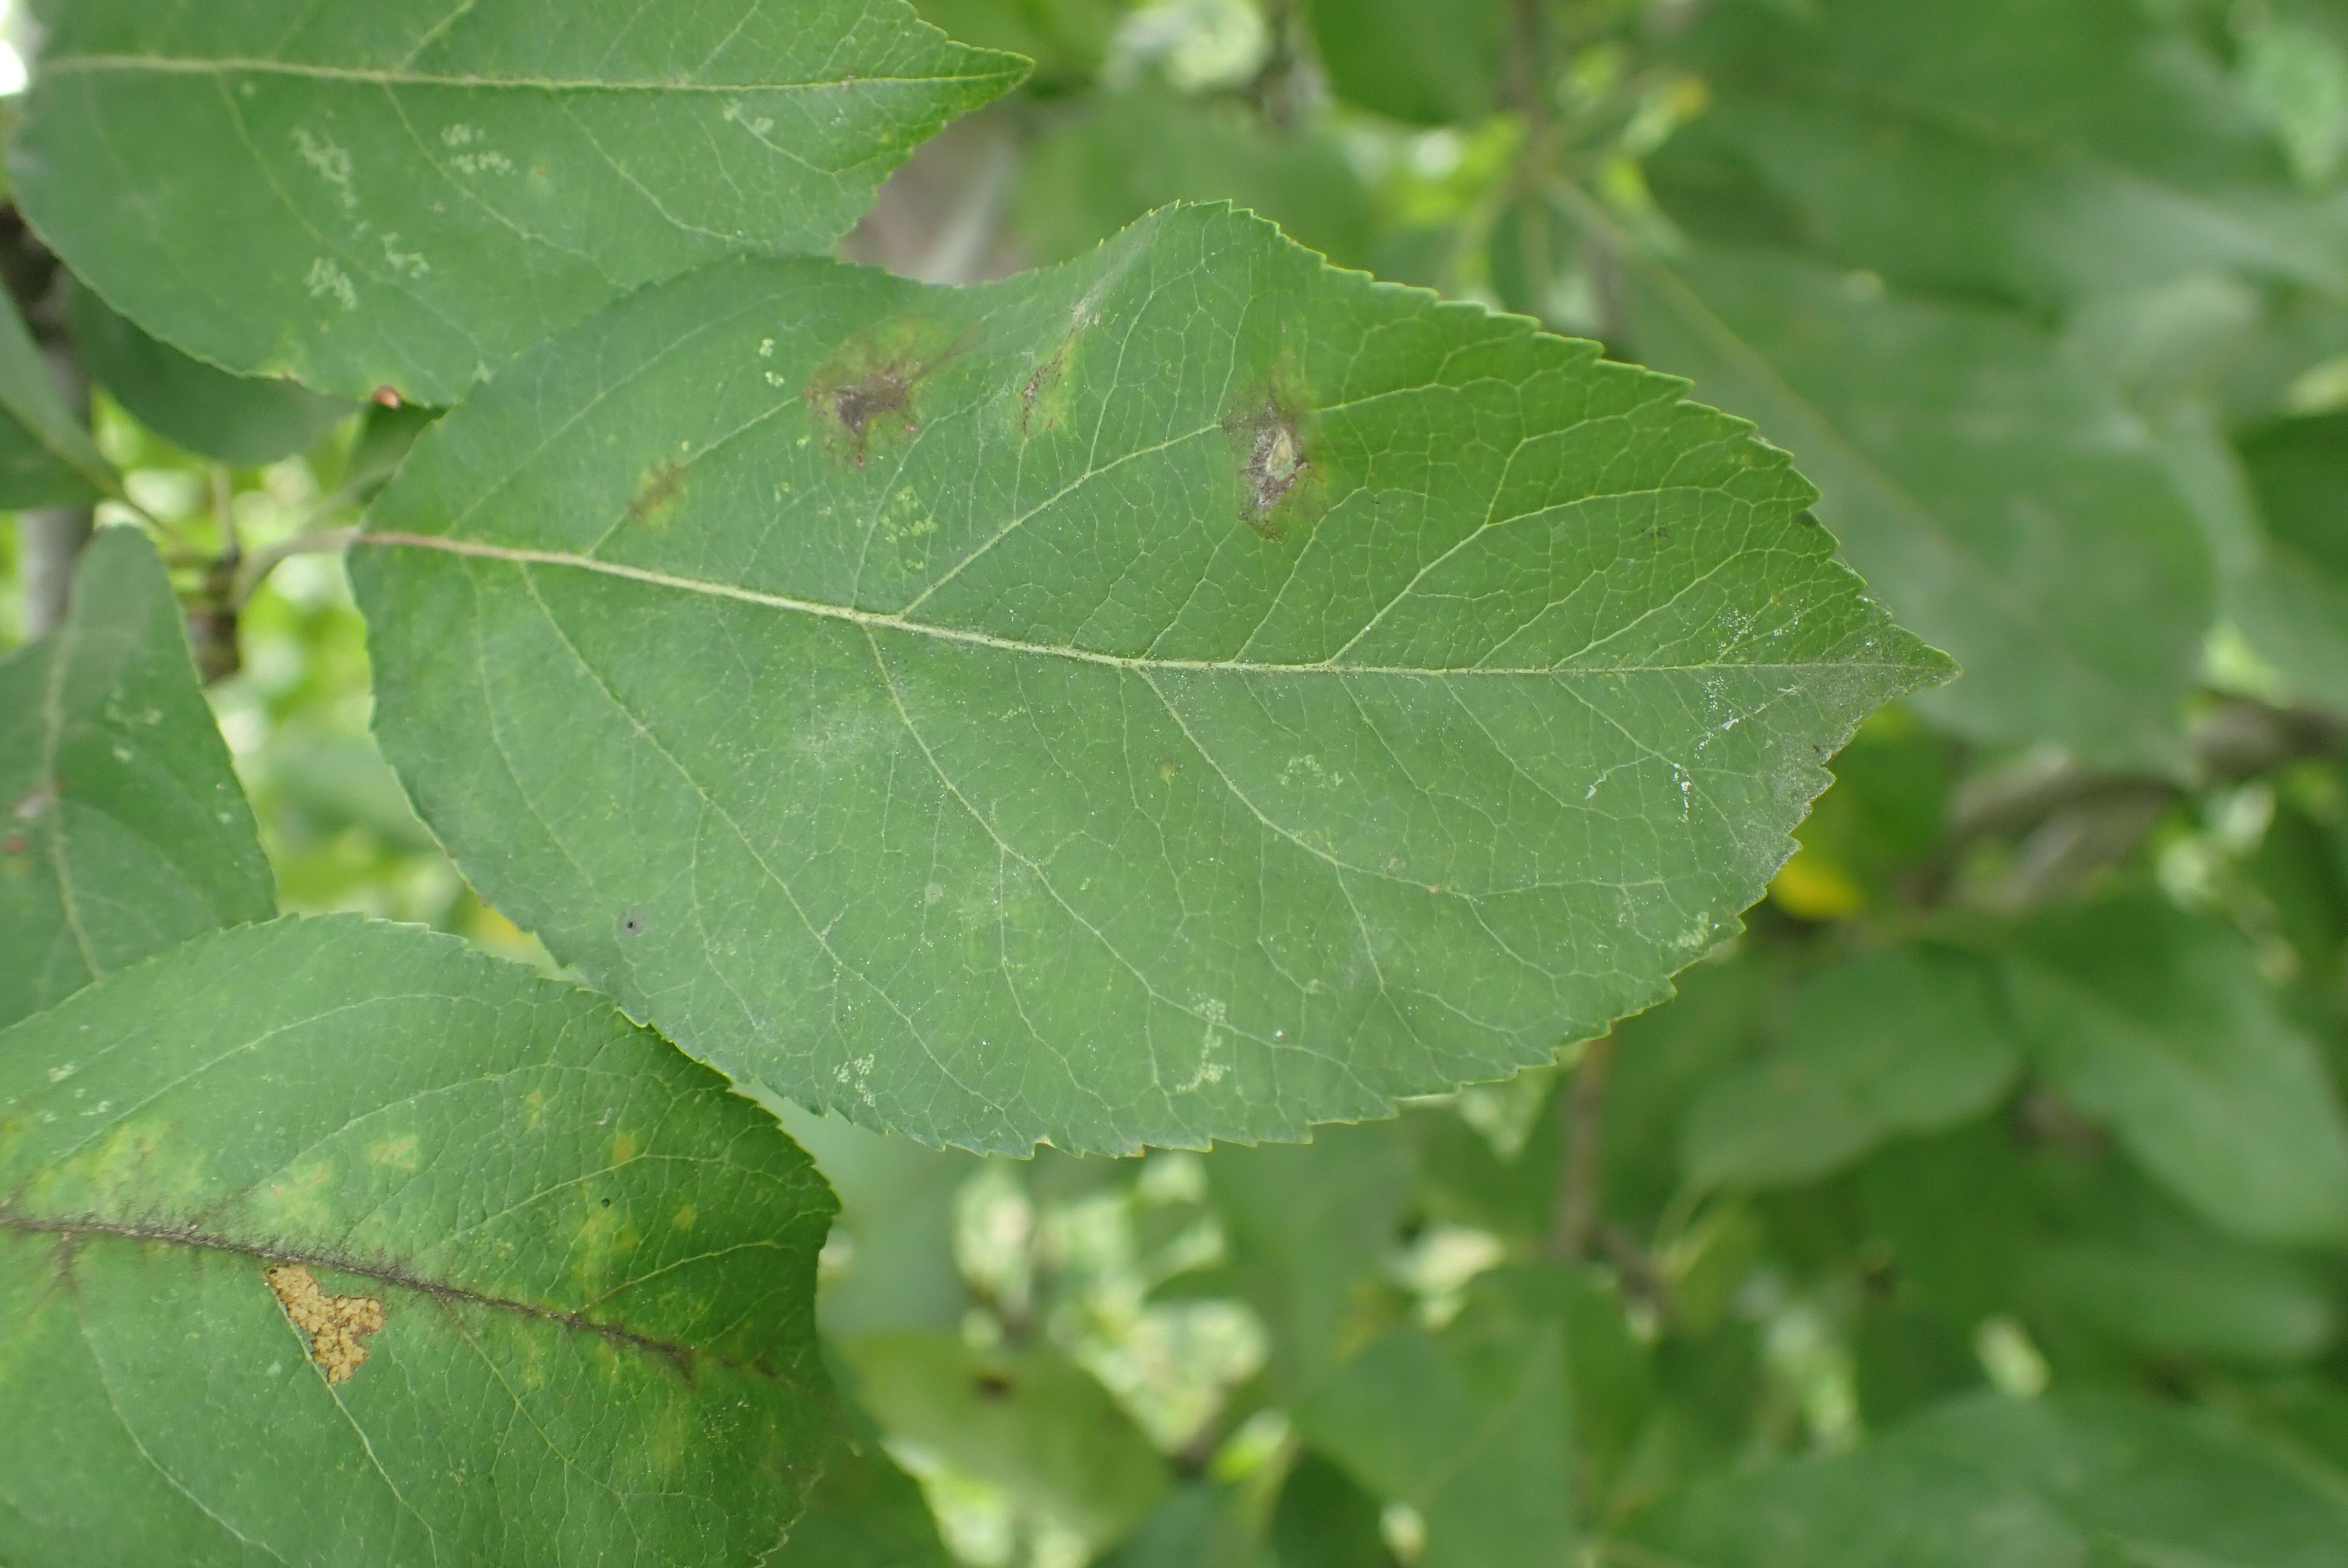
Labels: scab